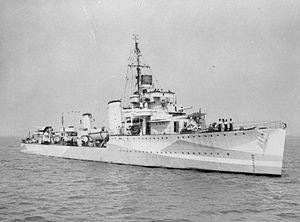
Le HMS Ambuscade (D38) est un destroyer conventionnel de la Royal Navy qui a servi durant la Seconde Guerre mondiale.